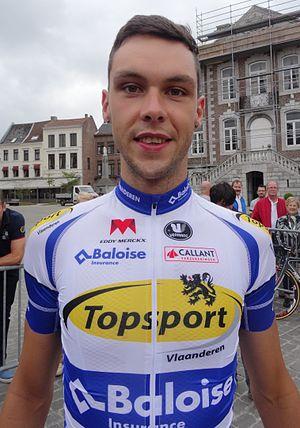
Reportage photographique réalisé le dimanche 15 juin à l'occasion du départ et de l'arrivée du Tour du Limbourg 2014 à Tongres, Belgique.
La saison 2014 de l'équipe cycliste Topsport Vlaanderen-Baloise est la vingt-et-unième de cette équipe.
Sander Helven, né le 30 mai 1990 à Hasselt, est un coureur cycliste belge, professionnel de 2013 à 2016 au sein de l'équipe Topsport Vlaanderen-Baloise.